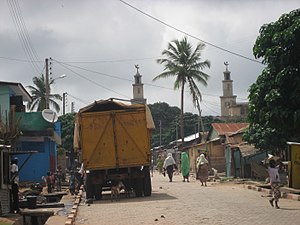
Parakou
Parakou er en by i det centrale Benin, der med et befolkningstal på 182.000 mennesker er den største by i landets centrale del. Byen er hovedstad i departementet Borgou